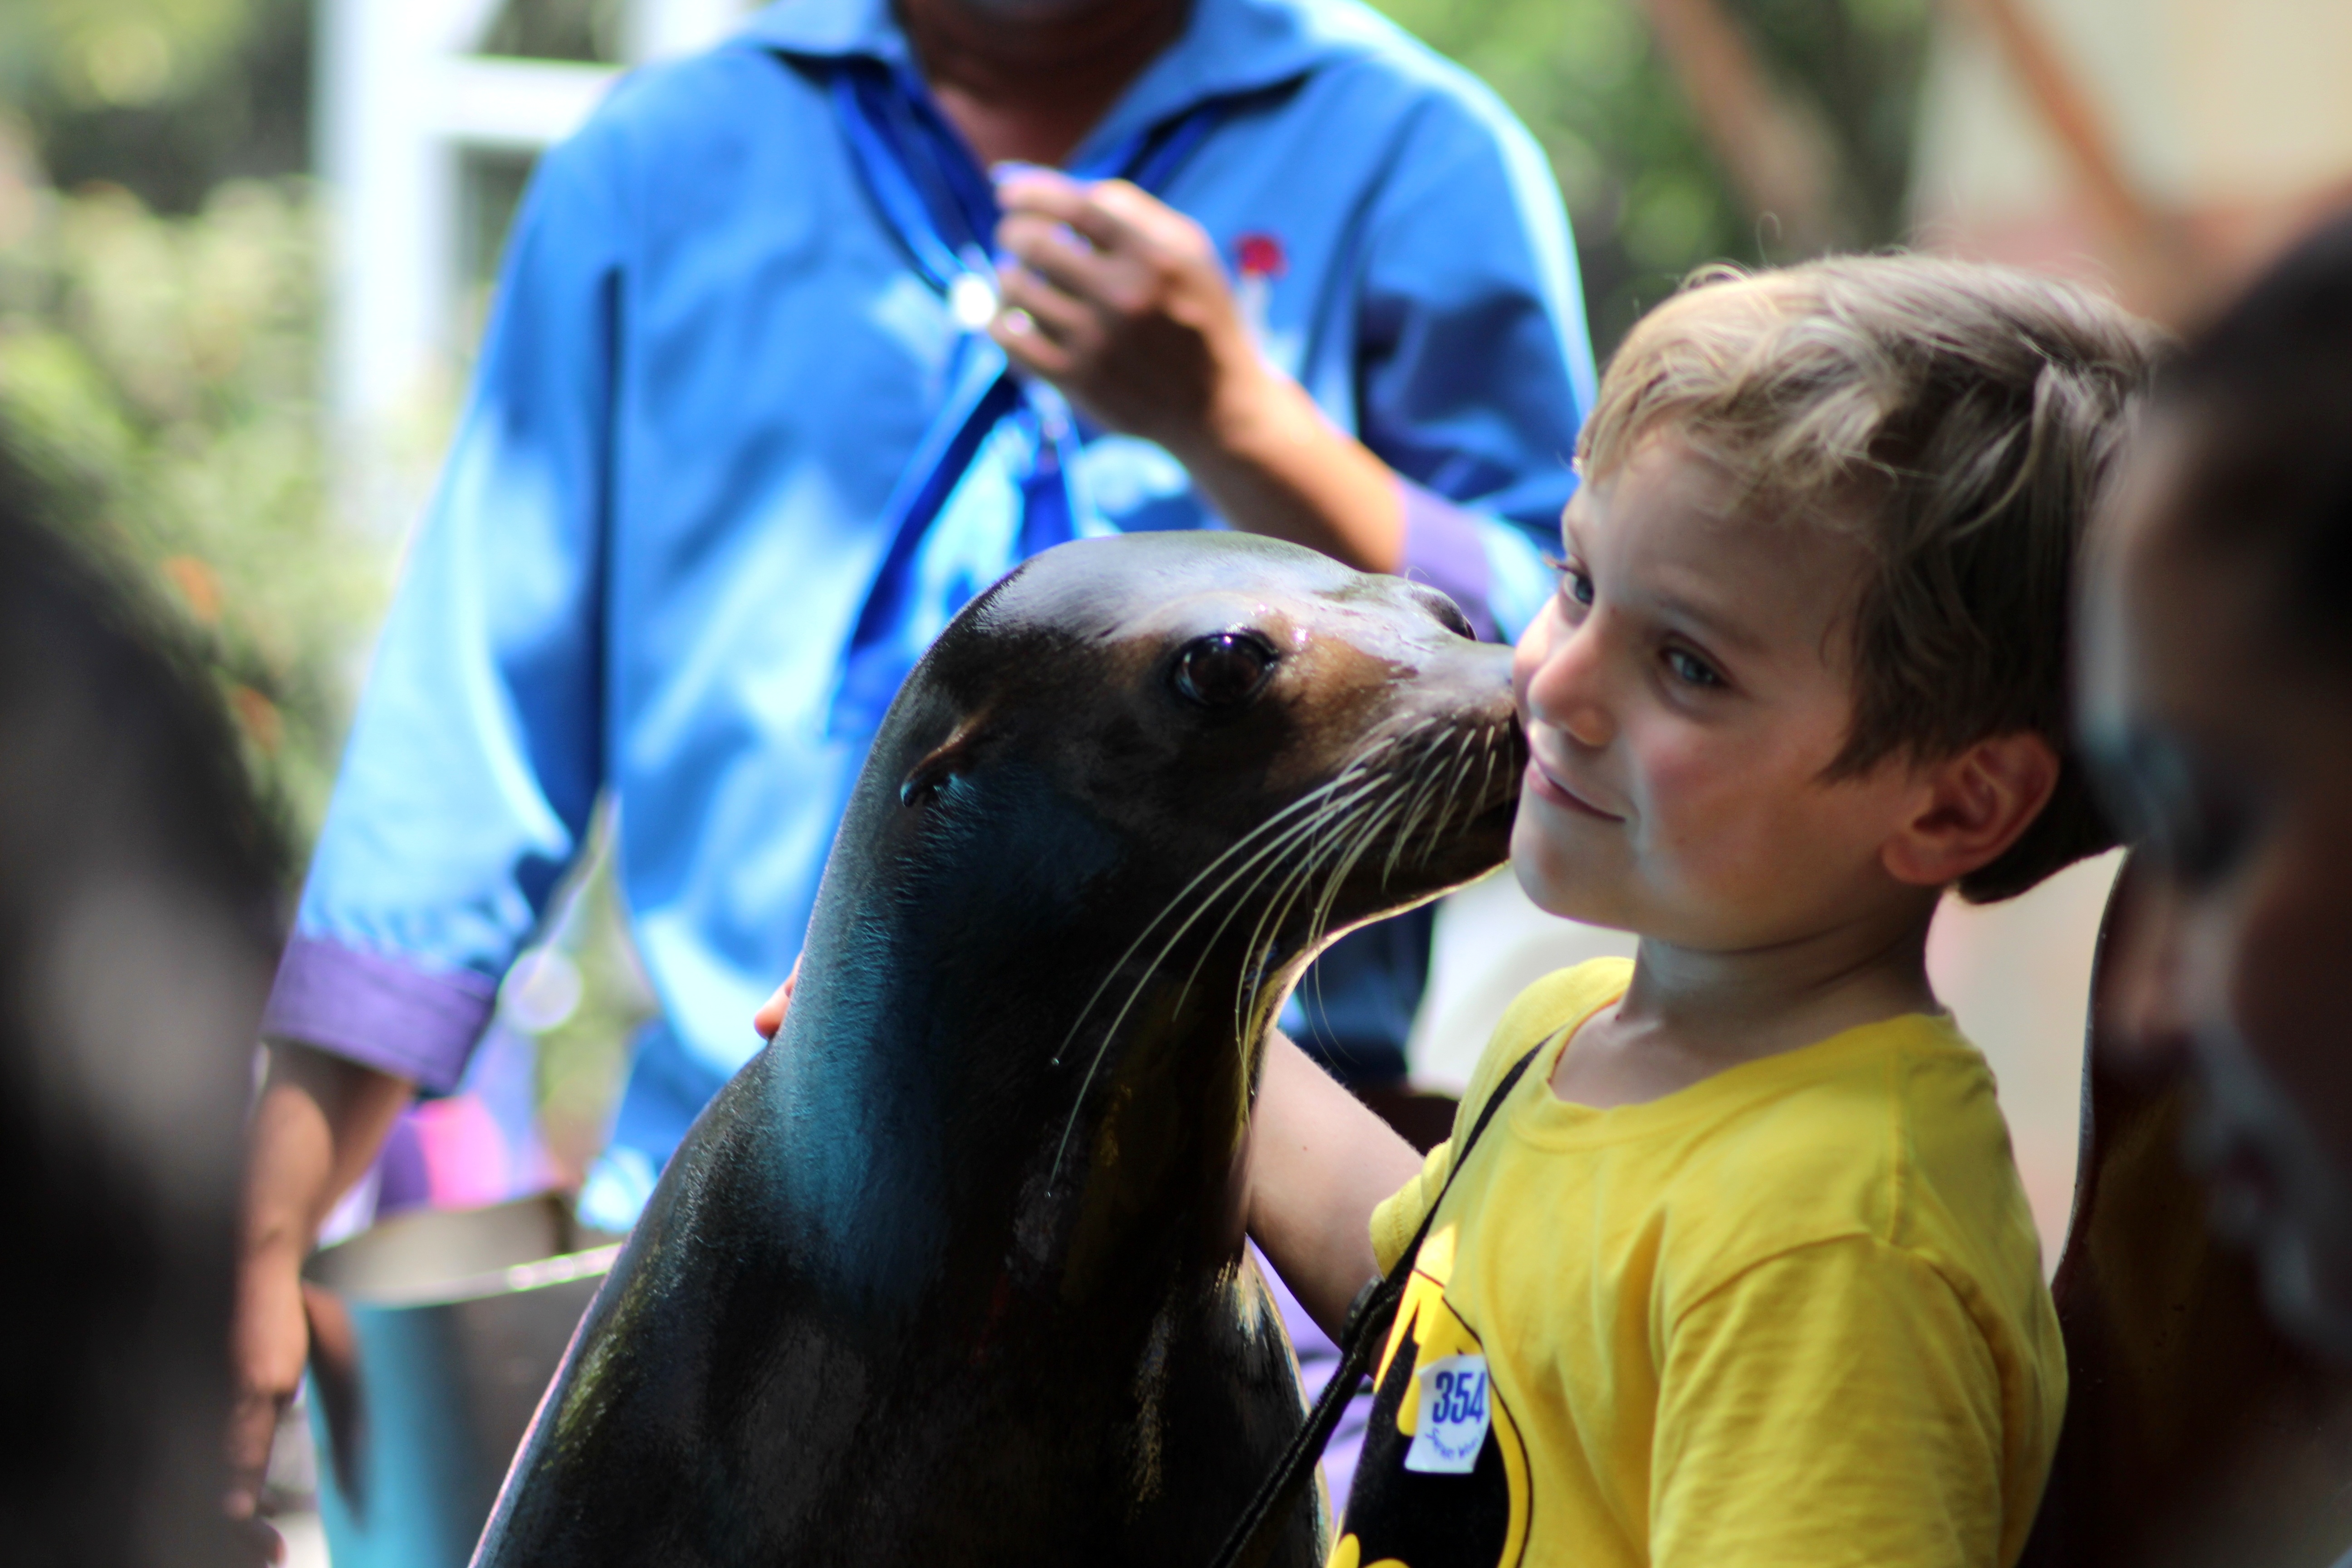
people